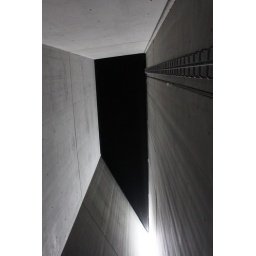
&amp;quot;Powerful&amp;quot; isn't really a sufficient description. One woman just outside the door to the tower was in tears.